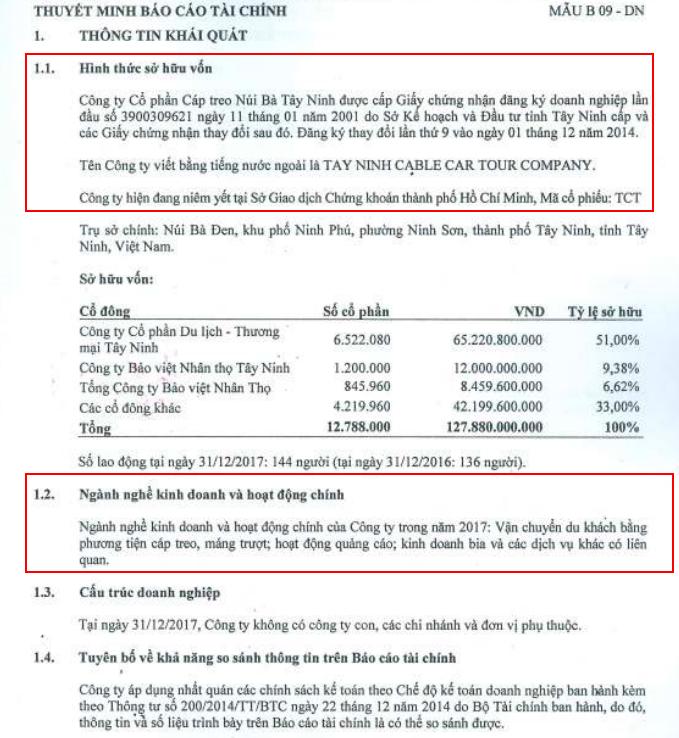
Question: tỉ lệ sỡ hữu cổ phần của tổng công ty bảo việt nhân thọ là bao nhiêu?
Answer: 6, 62%